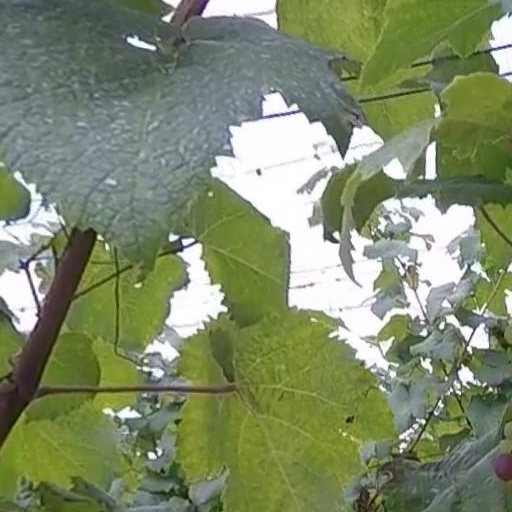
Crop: grape